James Hamilton of Finnart

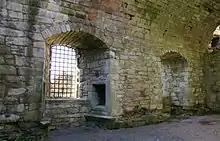
The hall Hamilton of Finnart built for himself at Craignethan Castle

Sir James Hamilton of Finnart (c. 1495 – 16 August 1540) was a Scottish nobleman and architect, the illegitimate son of James Hamilton, 1st Earl of Arran, and Marion Boyd of Bonshaw.